Charles Monro (rugby union)

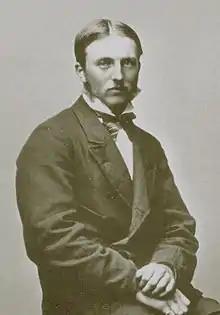
Charles John Monro

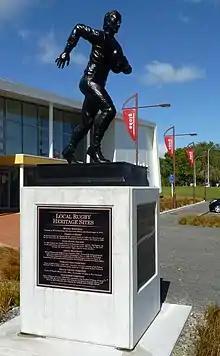
Memorial in front of New Zealand Rugby Museum, Palmerston North

Charles John Monro (5 April 1851 – 9 April 1933), sometimes also referred to as Charles Munro in accordance with his clan name, is credited with introducing rugby union to New Zealand.